Rudreswar Temple

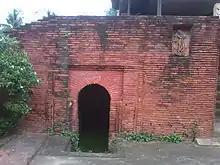
Rudreswar Temple entrance to underground chambers

It is not known precisely why these underground chambers were constructed, but, one can assume it was constructed for storing foods and other necessary items required for daily functioning of the temple. The Manikut (literally the jewel hut) or the chamber where the Shiva linga was present, is constructed above the underground chambers. Drainage system along with air ventilation system can also be seen in the structure of the temple. The temple was surrounded by a brick wall from all sides. The wall had two stone inscriptions of Ahom period which are presently preserved in museum.